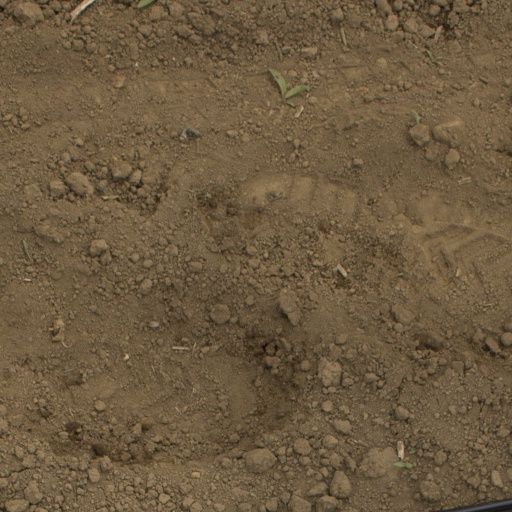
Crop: Jerusalem artichoke